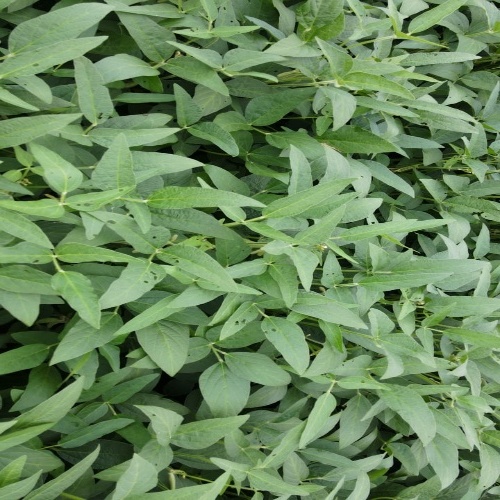
Label: Diabrotica_speciosa